William Lee (1831 ship)

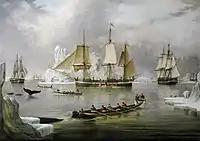
"William Lee", in four positions, in the Arctic, by John Ward.

Although 1833 was a good year for the Northern Whale Fishery, after 1834 whaling collapsed. After two disappointing seasons of whale hunting, "William Lee"s owners offered "William Lee" for sale on 5 December 1836.